Hanna Ferm

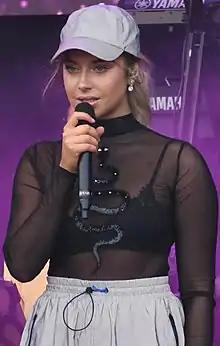
Ferm at the Gothenburg Rix FM Festival in 2019

Hanna Alma Beata Ferm (born 23 October 2000) is a Swedish singer. She competed in "Idol 2017", where she placed second.